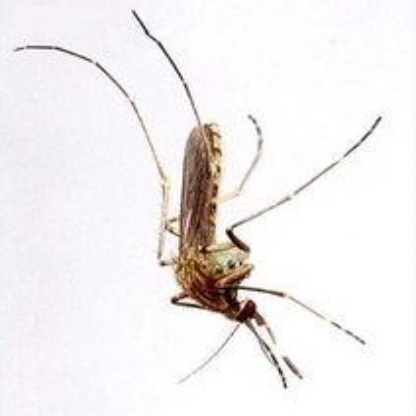
Nhãn: Sâu năn ( Muỗi hành )(Rice Gall Midge)